Mark Hellinger Theatre

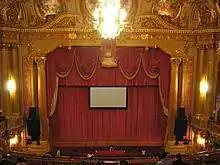
View of the proscenium from the balcony

The auditorium has an orchestra level, one balcony, boxes, and a stage behind the proscenium arch. The auditorium is slightly wider than its depth, and the space is designed with plaster decorations in low relief. The auditorium's seating capacity is 1,603, though historically it could fit 1,506 people. The orchestra alone could fit 900 people. The seats are upholstered in red velvet and finished in wood. From the outset, three hundred seats were equipped with "Warner Theatre-phones" to both amplify and clarify sound for hard-of-hearing users. Damask curtains were placed on the walls to increase insulation. The auditorium curves inward near the proscenium.